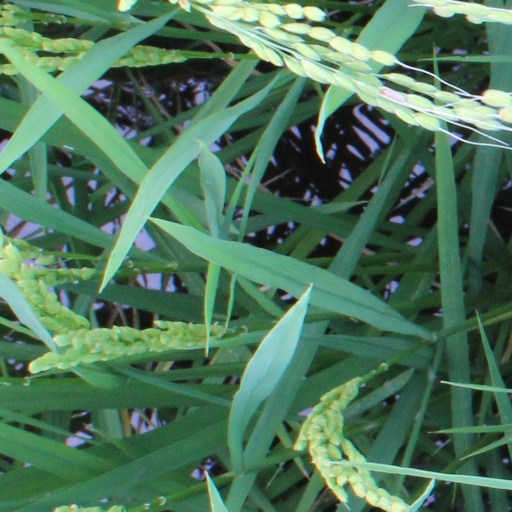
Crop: rice